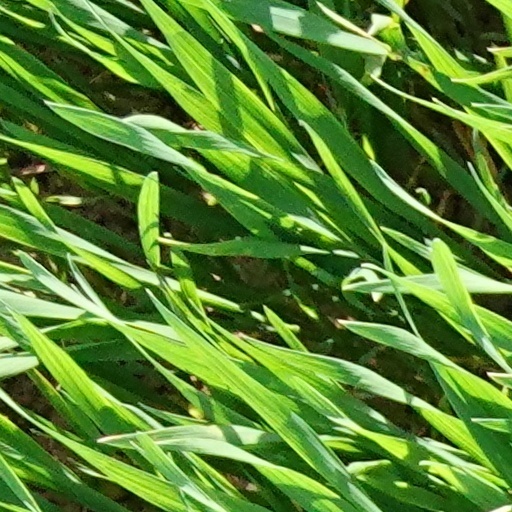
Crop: wheat